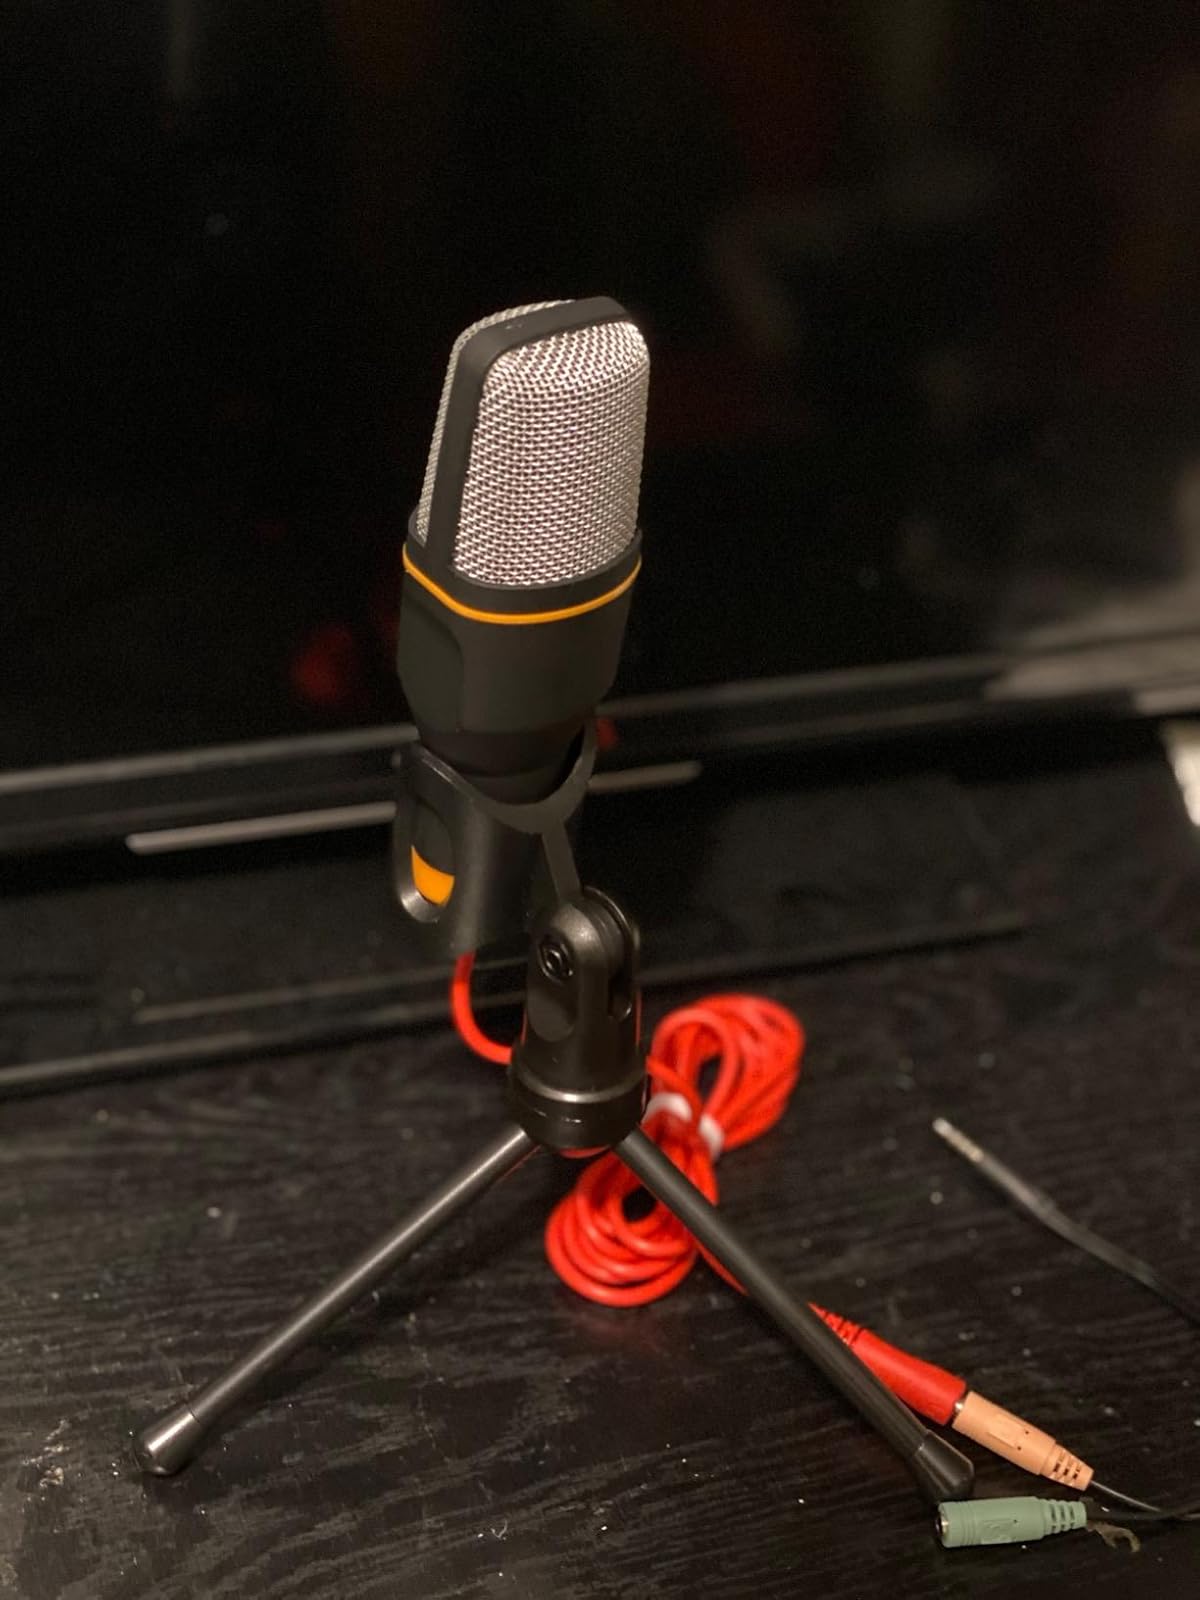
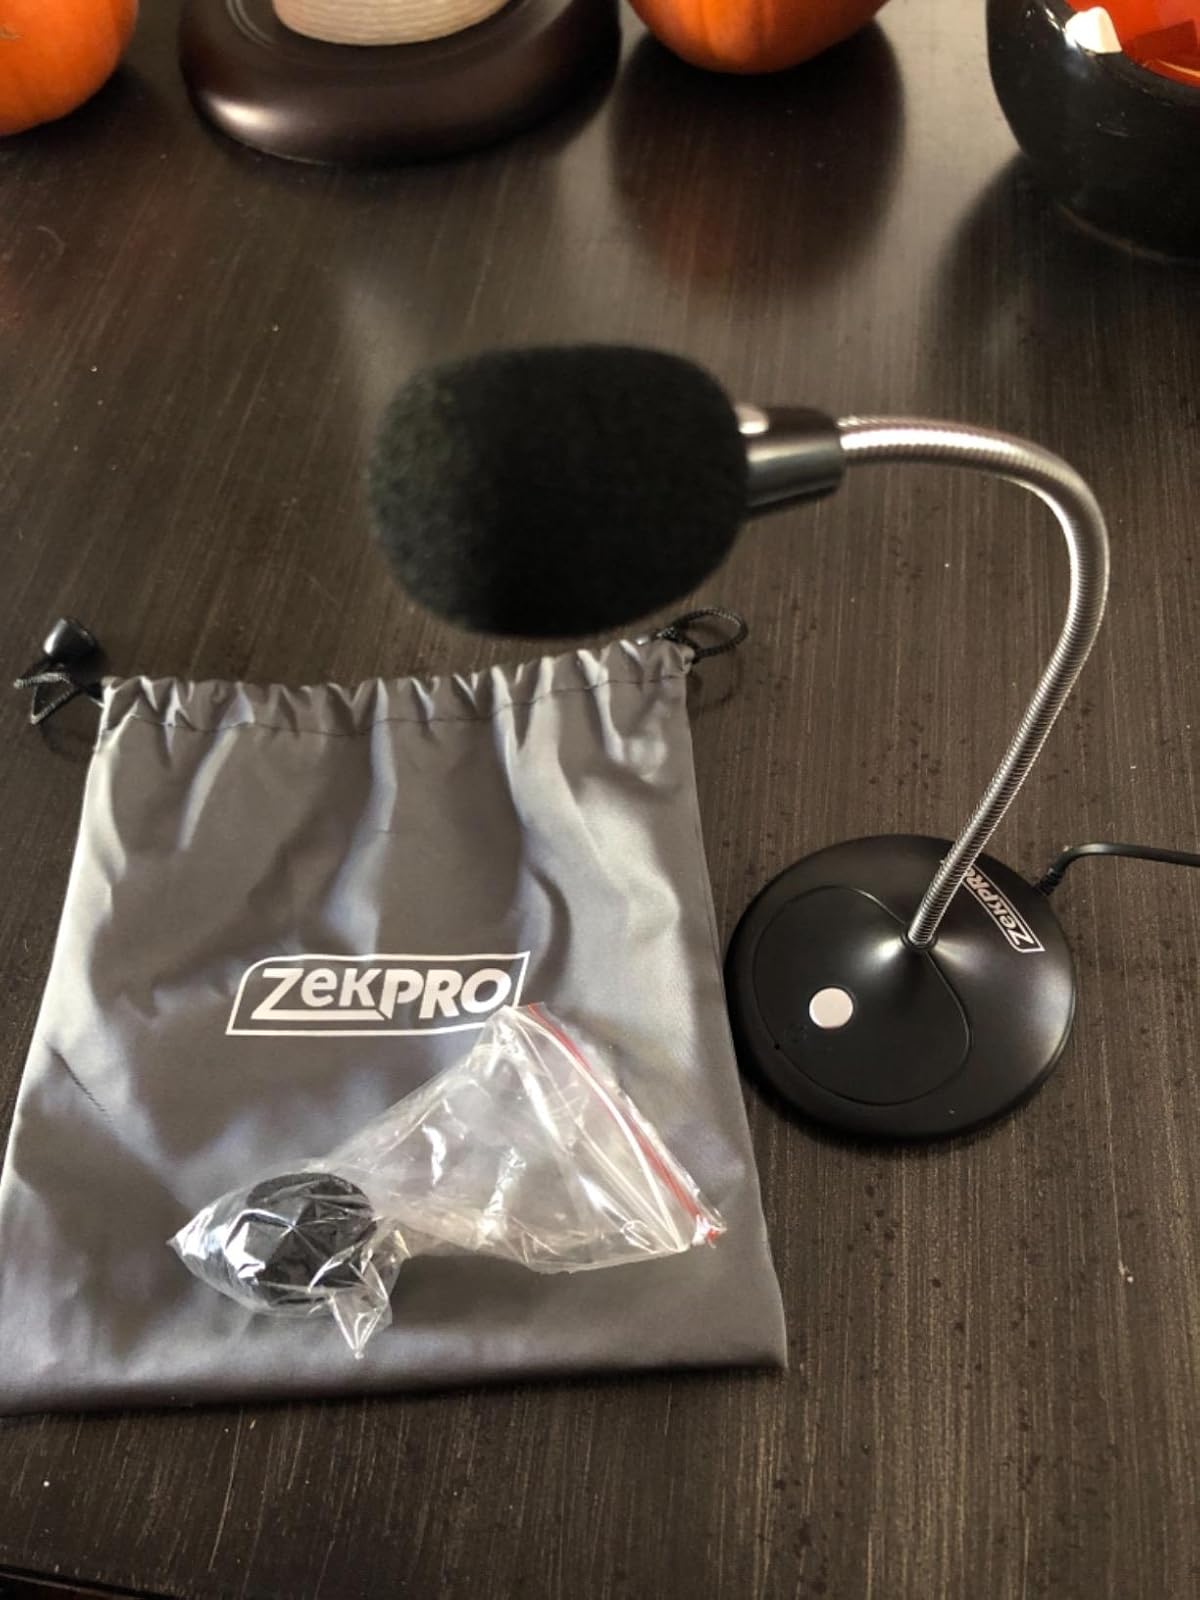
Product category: microphone
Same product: no